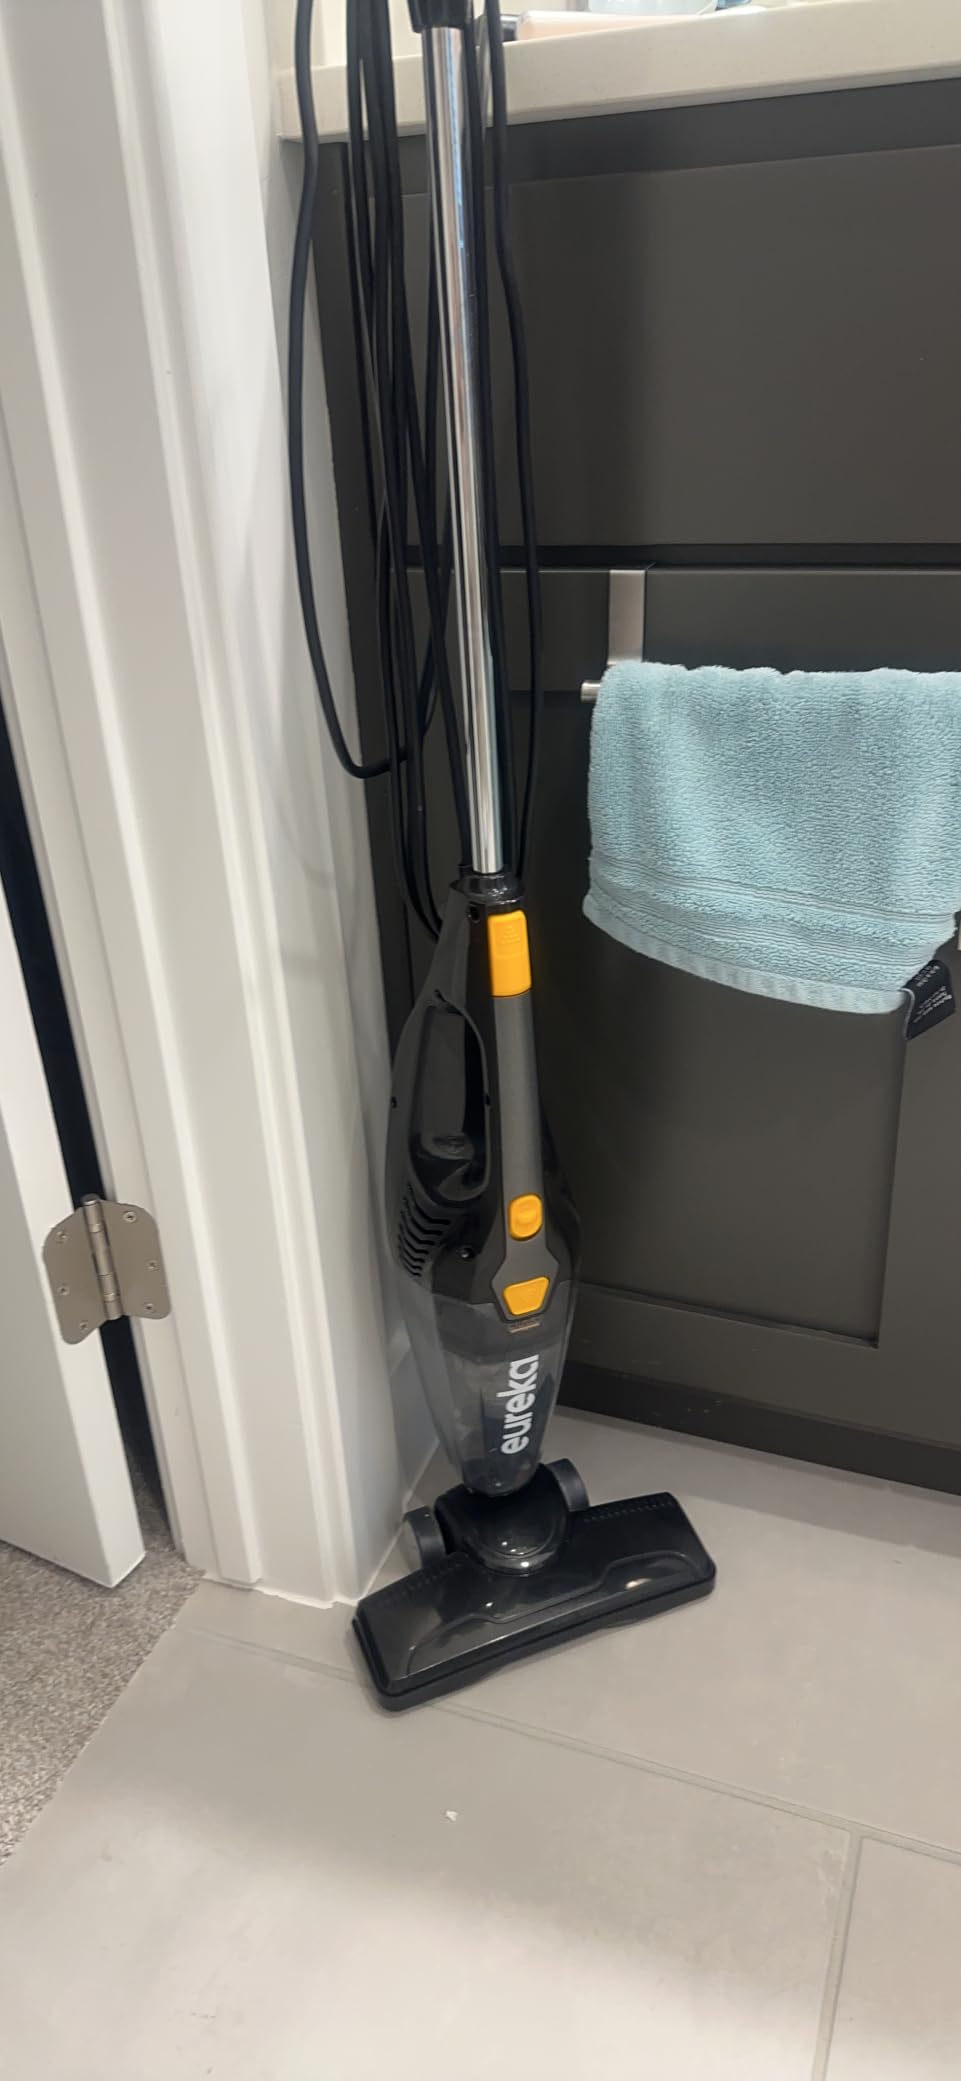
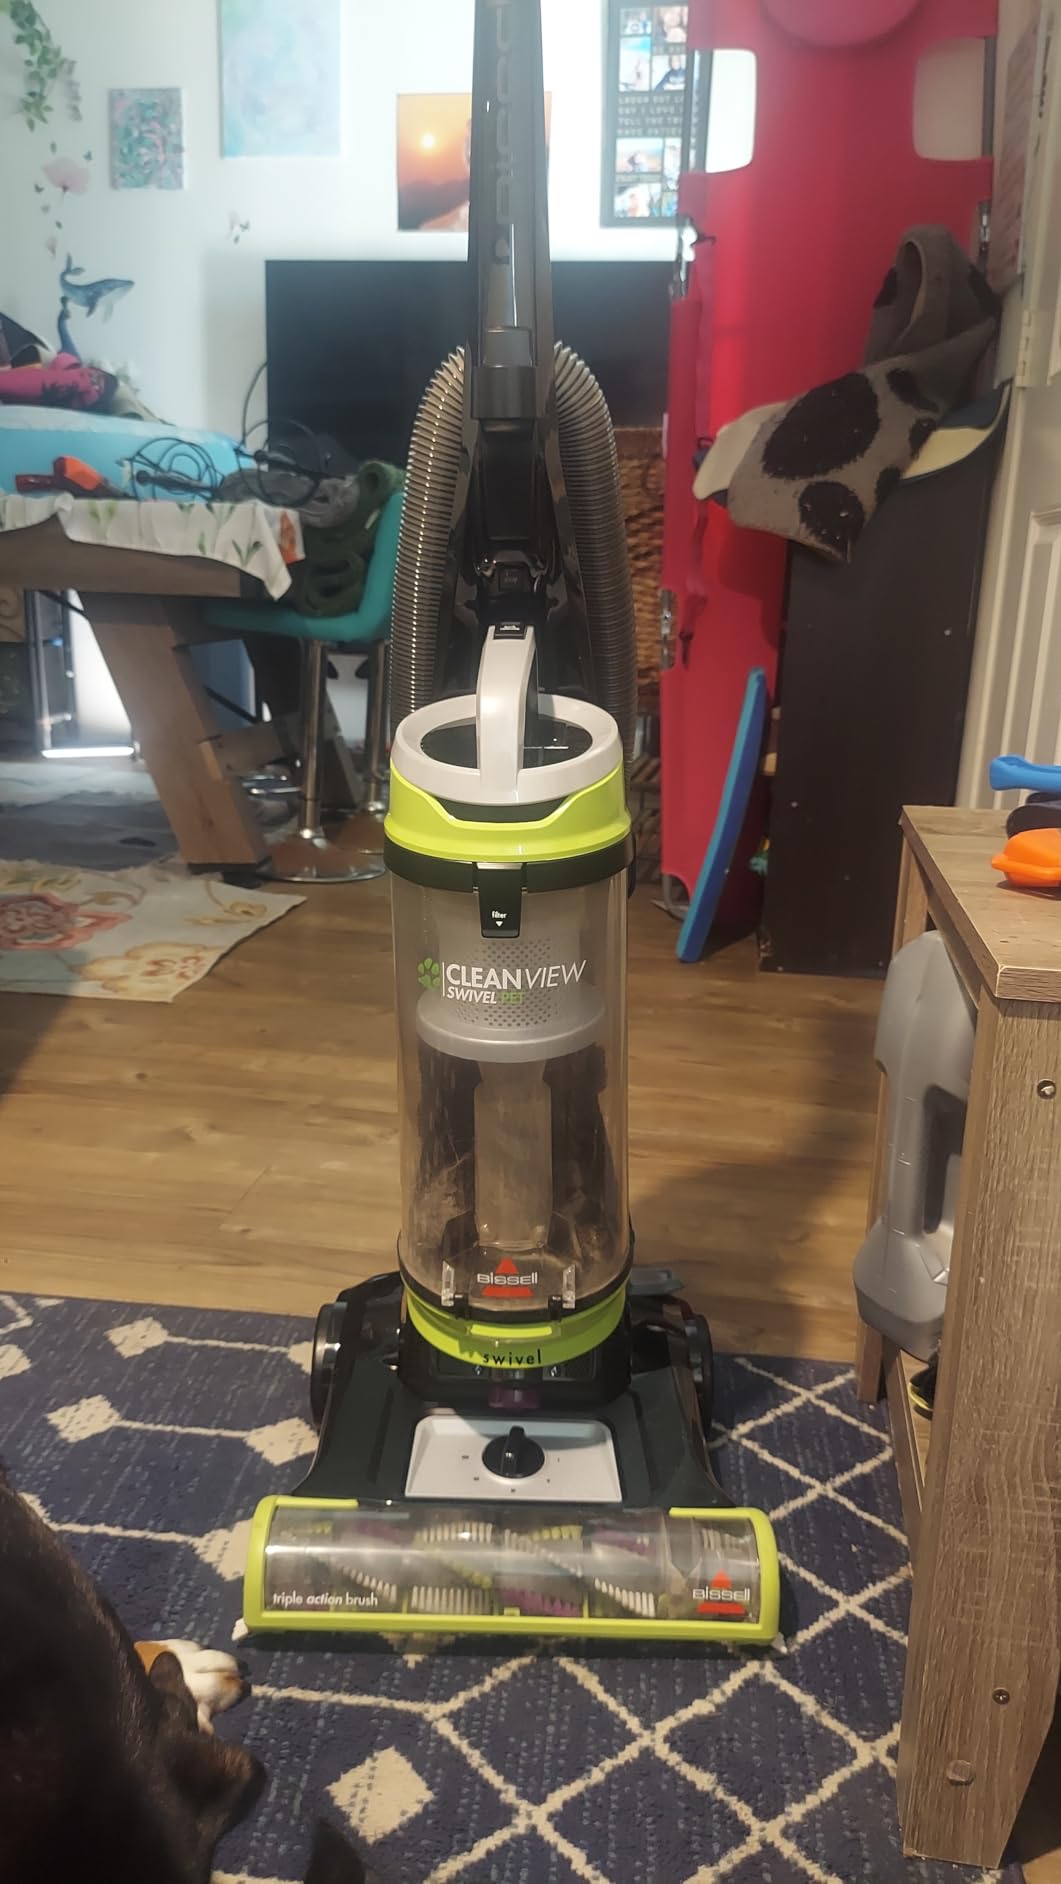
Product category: items_vacuum
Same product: no